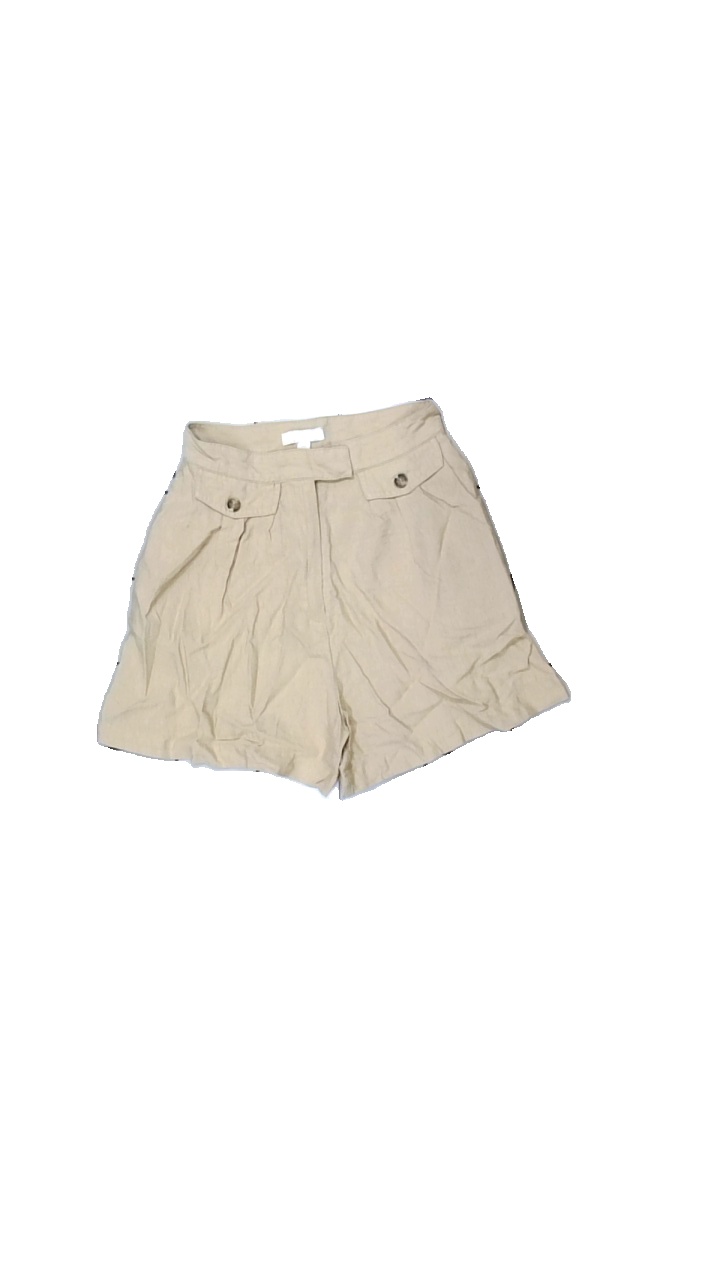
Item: Shorts (Ladies)
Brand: H&m
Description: beige shorts, noppriga
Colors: Beige
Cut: Regular
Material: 100% viscose
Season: Summer
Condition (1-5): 3
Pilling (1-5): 3
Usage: Export
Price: <50